American Cocker Spaniel

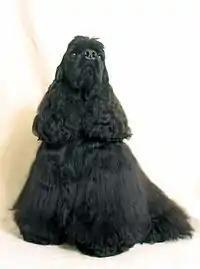
A black American Cocker Spaniel.

The American Cocker Spaniel is the smallest dog recognized by the American Kennel Club as a sporting dog, being on average between high at the withers. It is a dog of normal proportions, with medium long silky fur on the body and ears, hanging down on the legs and belly (known as feathering). The ears hang down. The breed standard states that size over inches for males and for females is a disqualification at conformation shows. American Cocker Spaniels weigh around on average, with females of the breed usually weighing slightly less than the males.